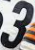
Number: 3